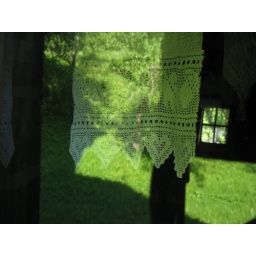
Reflections in the window of a wooden church, Maramures, Romania